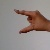
The image shows a hand gesture representing the letter 'Z' in Indian Sign Language.